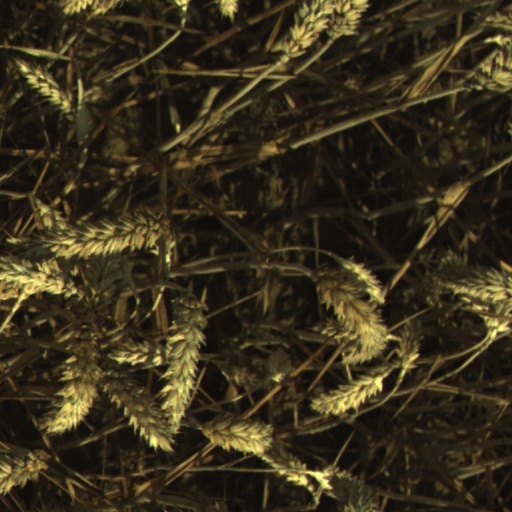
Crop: wheat